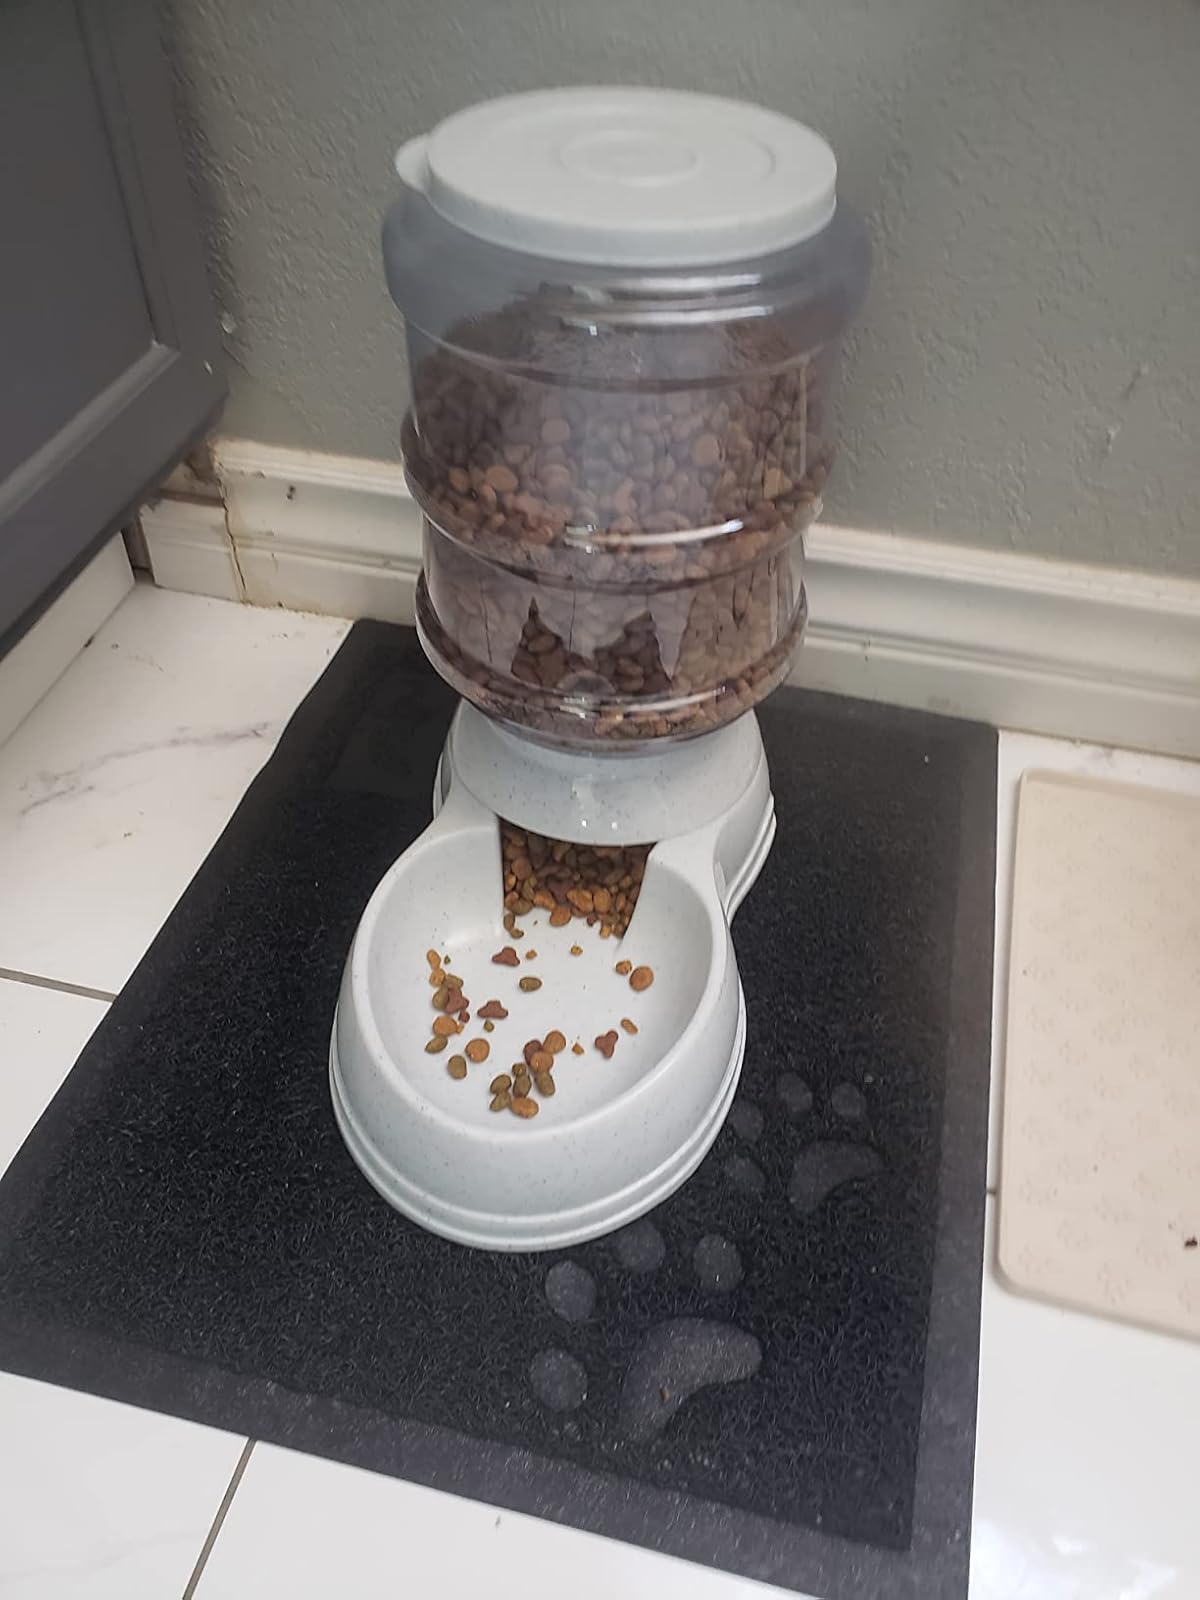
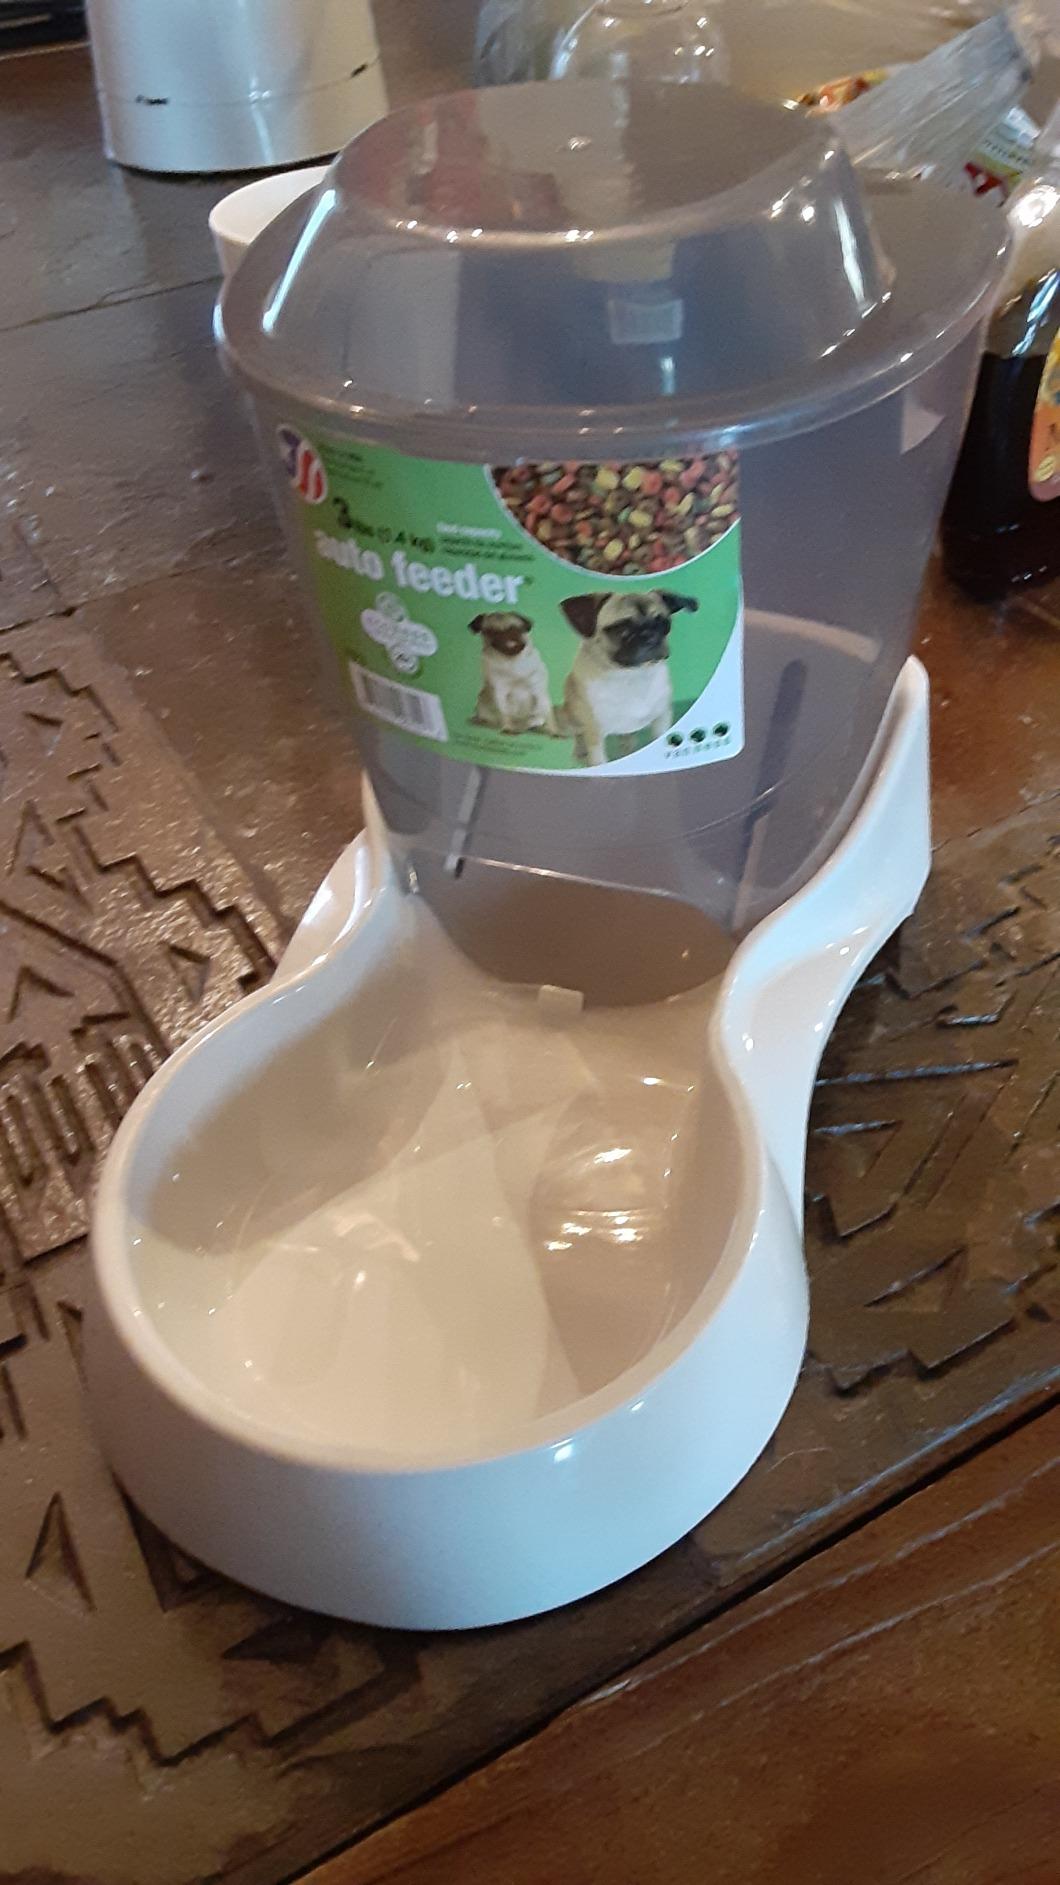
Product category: items_feeder
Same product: no